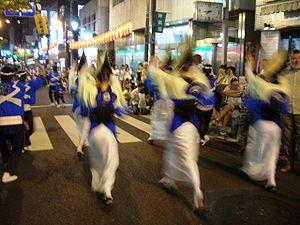
Kagurazaka est un quartier de Tokyo situé à proximité de la gare d'Iidabashi. Ce quartier possède une rue avec des commerces en son centre ainsi que de nombreux cafés et restaurants. Le quartier est desservi par les lignes de métro Tozai et Oedo.